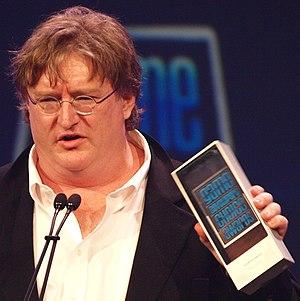
Gabe Newell à la Game Developers Conference en 2010.